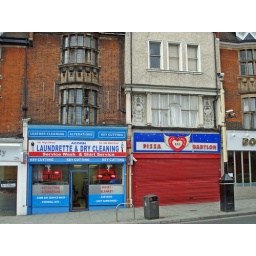
The very first Waitrose was opened in that ornate building on the right, now a tacky pizza takeaway